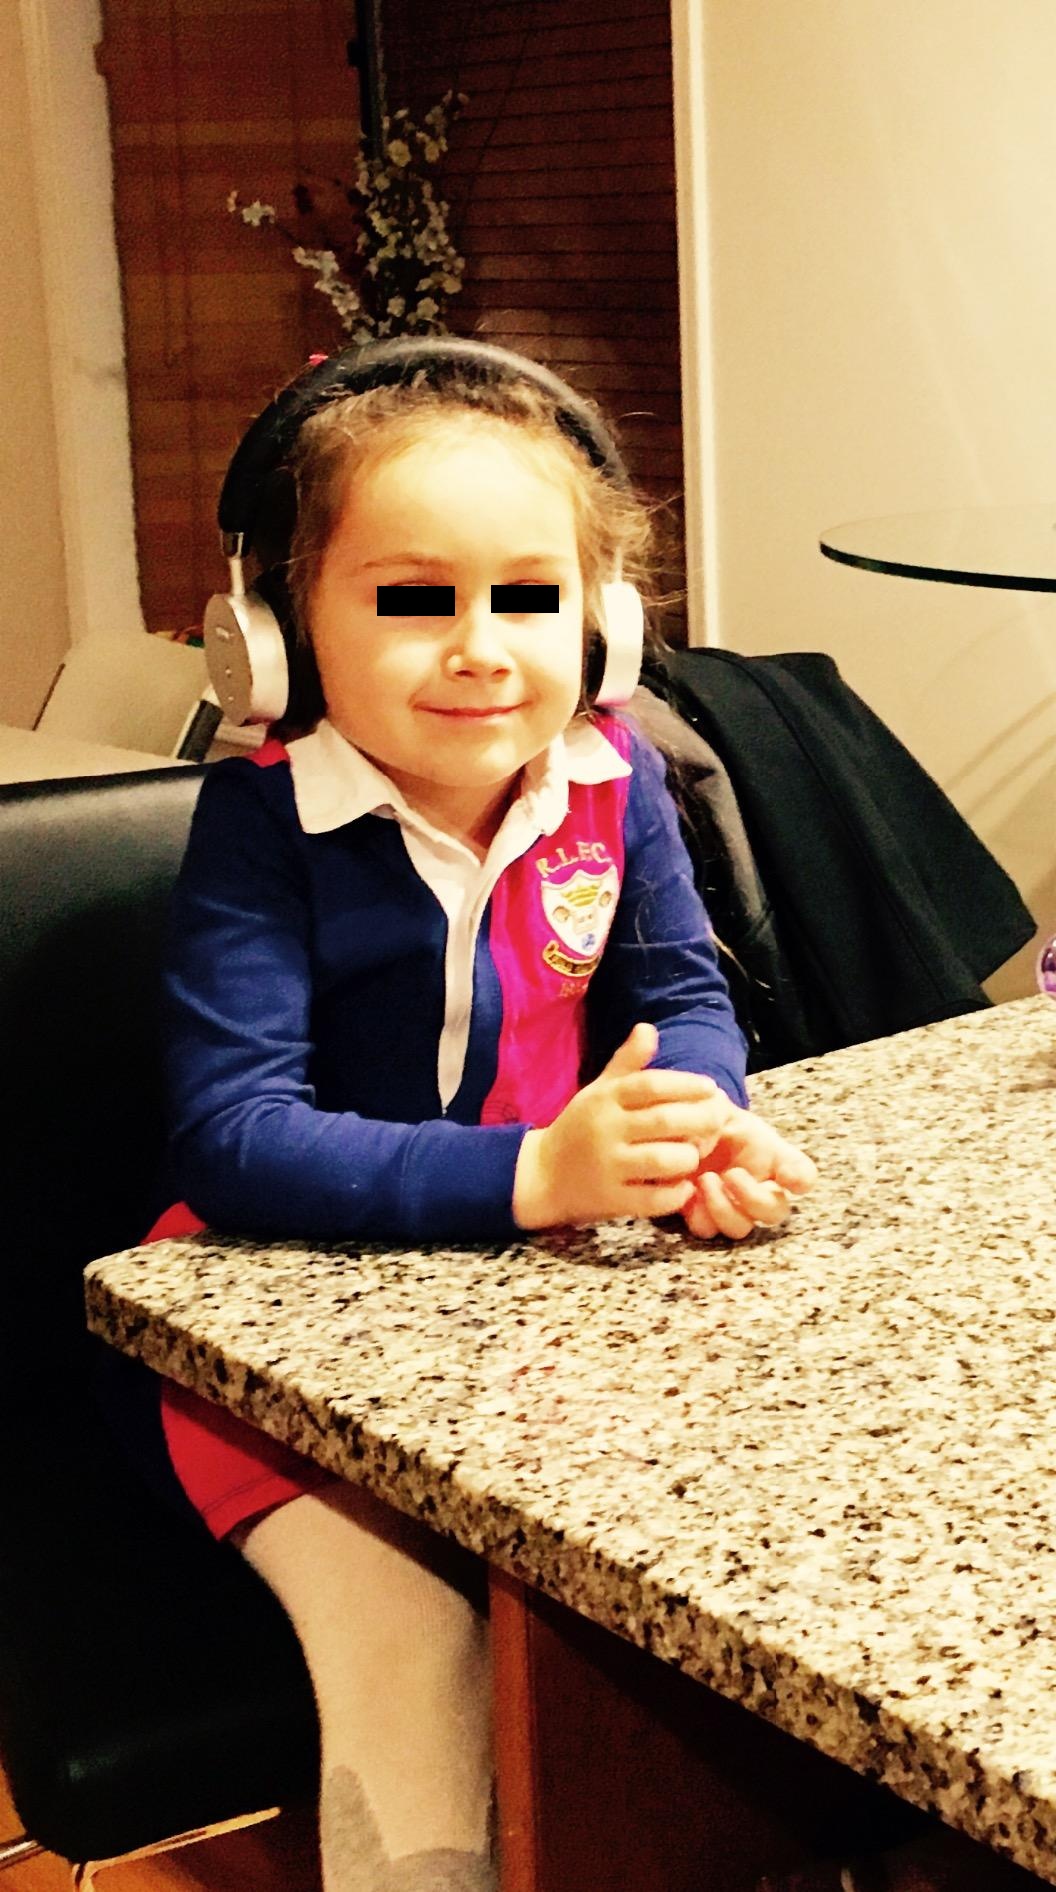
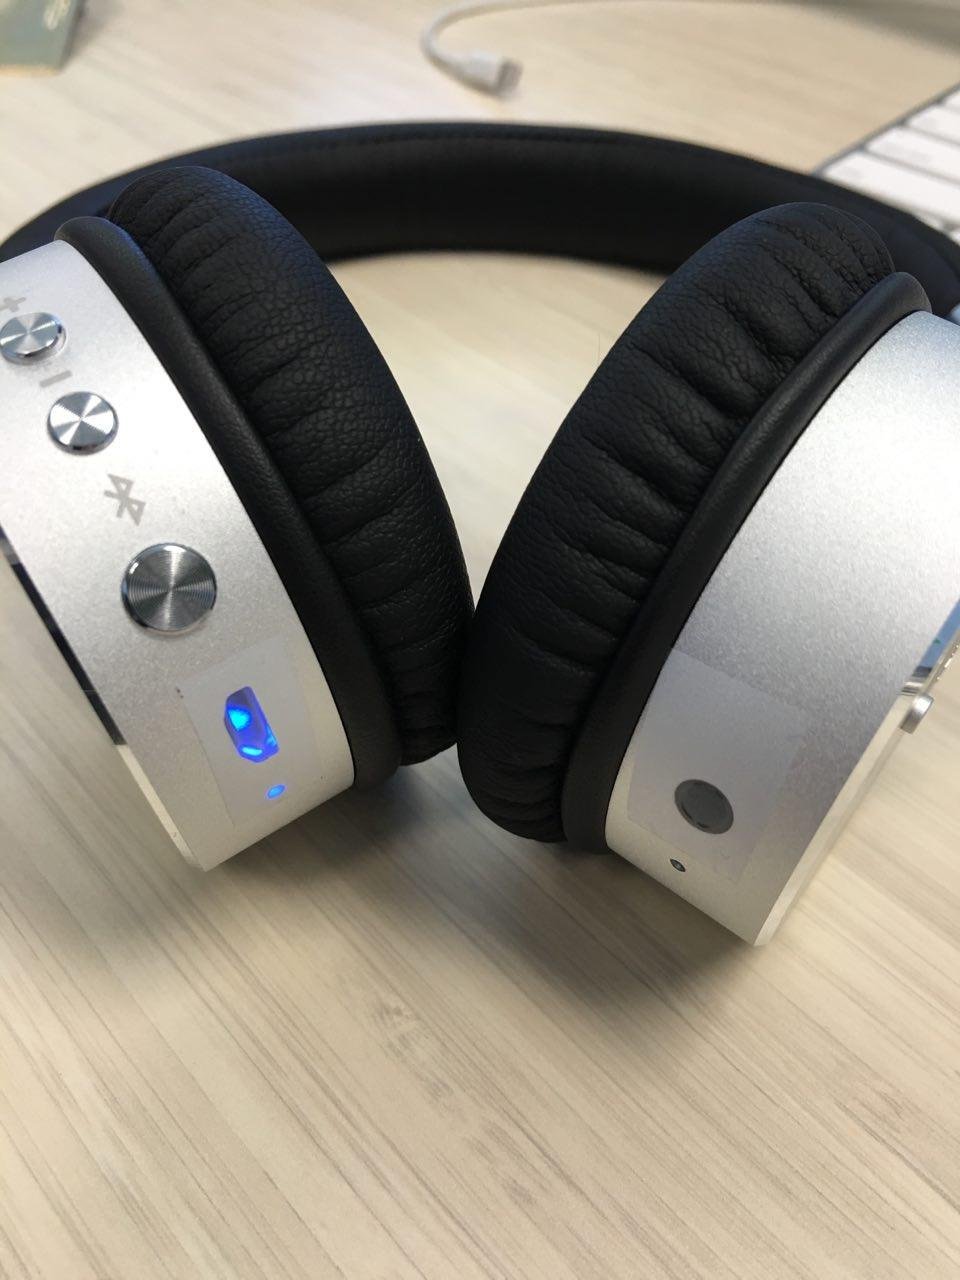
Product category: headphones
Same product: yes